Brian Sipe

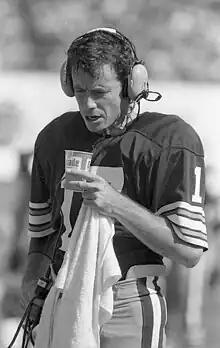
Sipe c. 1979

Brian Winfield Sipe (born August 8, 1949) is an American former professional football player who was a quarterback for the Cleveland Browns of the National Football League (NFL) from 1974 to 1983. He then played in the United States Football League (USFL) for two seasons.